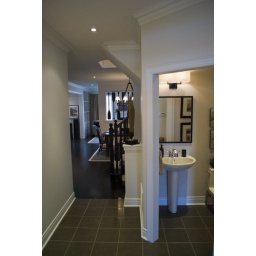
Main foyer after walking in front door with main floor washroom